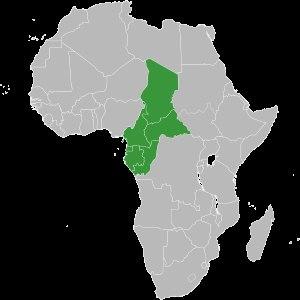
Le franc CFA de la CEMAC est, depuis sa création en 1958, une monnaie commune, la devise officielle des six États membres de la Communauté économique et monétaire de l'Afrique centrale. Il est divisé en cent centimes.
La Communauté économique et monétaire de l'Afrique centrale est une organisation internationale regroupant plusieurs pays d'Afrique centrale, créée pour prendre le relais de l'Union douanière et économique de l'Afrique centrale. Son siège est à Bangui, en République centrafricaine.